Tracklaying race of 1869

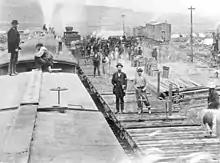
Strobridge and Minkler at Camp Victory, April 28, 1869. Photographed by Alfred A. Hart.

A correspondent for the "Daily Alta California" timed the pace for two carloads; the cars, each containing of track, were emptied in 80, then 75 seconds. By lunch, were complete, about six hours after work began.